Ray Nitschke

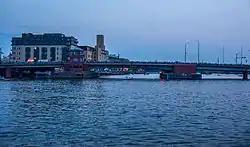
Ray Nitschke Memorial Bridge

The Ray Nitschke Memorial Bridge, a twin-leaf bascule bridge over the Fox River on Main Street (US 141) in Green Bay, was named in honor of Nitschke. The bridge was constructed in 1998 to replace the former Main Street Bridge built in 1923.